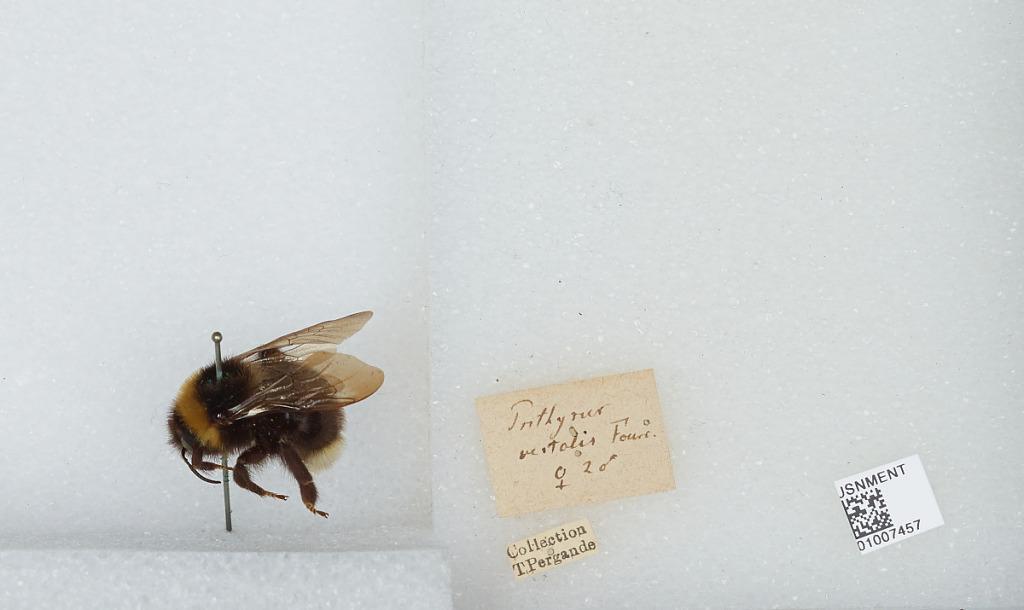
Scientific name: Bombus (Psithyrus) bohemicus Seidl
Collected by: T. Pergande